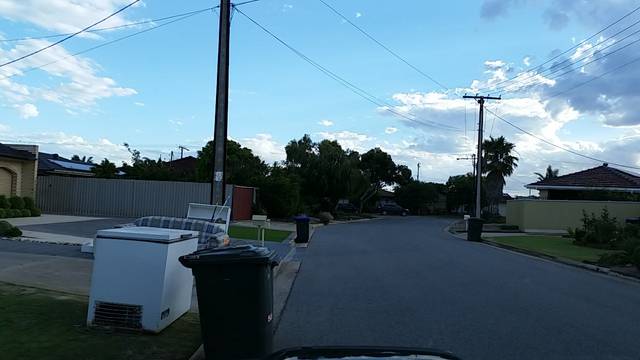
Region: Australia
Coordinates: -34.852, 138.483